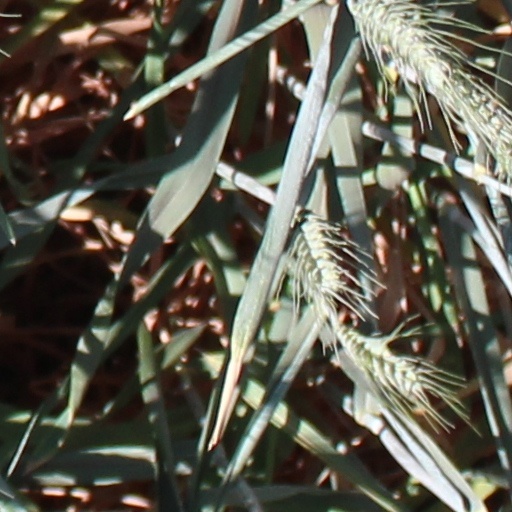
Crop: wheat